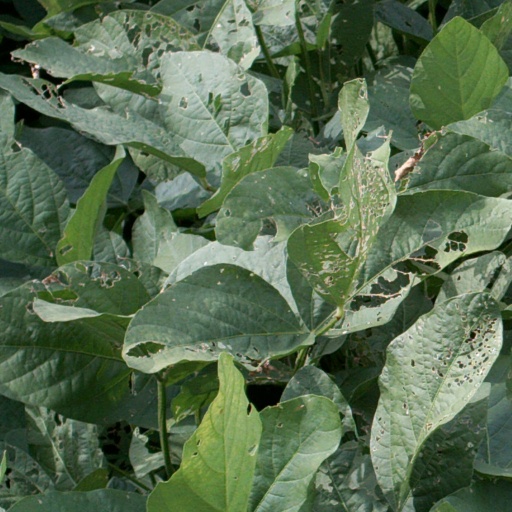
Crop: soybean